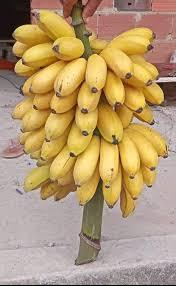
Ndizi hii imeiva sana,inaonyesha kwamba iko tayari ikuliwe ama ichukuliwe ili iuzwe kwa maduka ama iuziwe watu wa jirani.